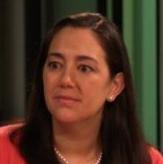
Age: 36